Geobreeders

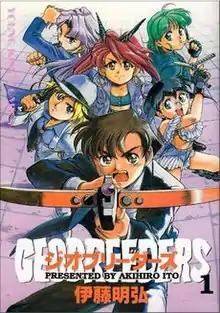
First "tankōbon" volume cover

is a Japanese manga series written and illustrated by Akihiro Ito. It was serialized in Shōnen Gahōsha's "seinen" manga magazine "Young King OURs" from 1993 to 2009, before entering on hiatus. Its chapters were collected in sixteen "tankōbon" volumes. A three-episode original video animation (OVA) adaptation, subtitled "Get Back the Kitty", was released in 1998, followed by another OVA, subtitled "Breakthrough", released from 2000 to 2001. In North America, the manga and the OVAs were formerly licensed by Central Park Media.